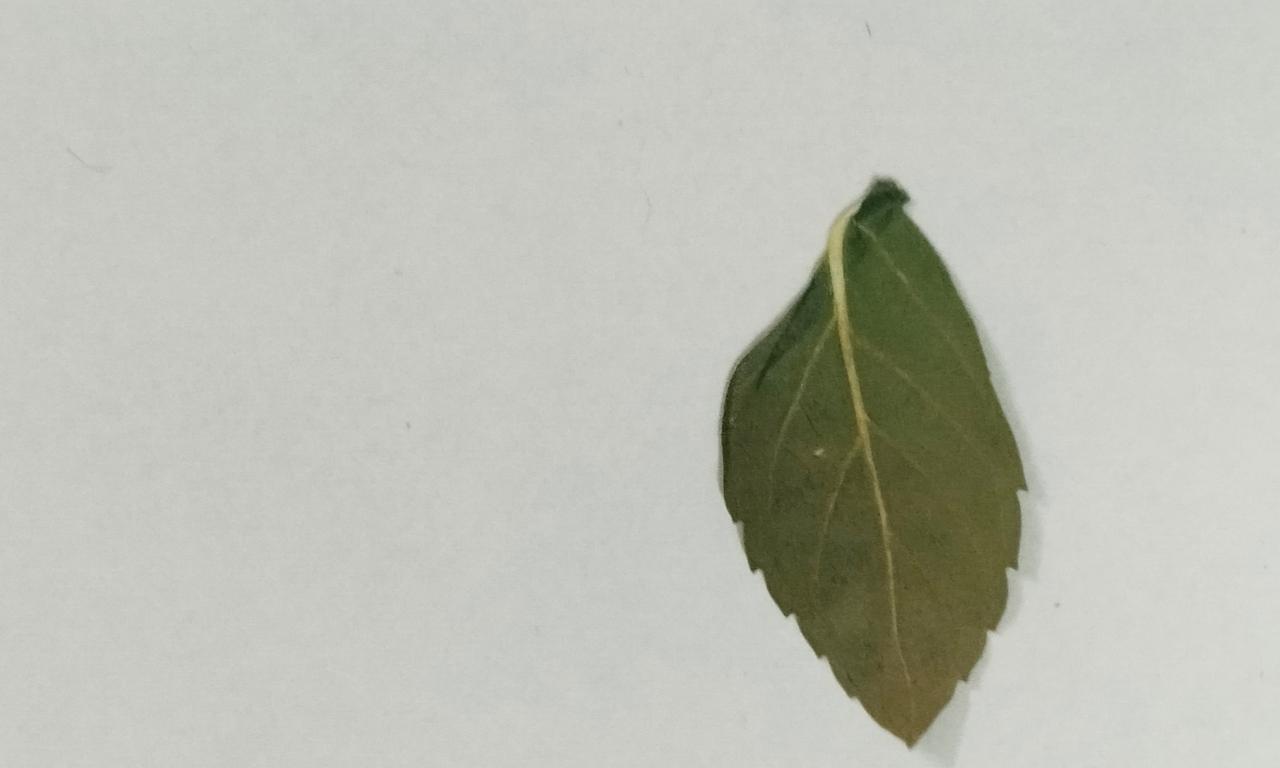
Label: Dried